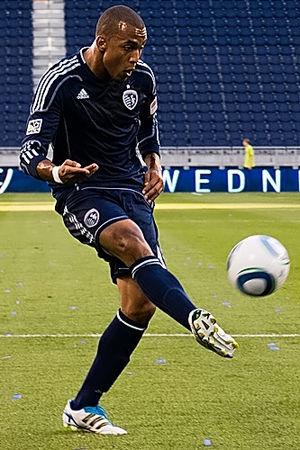
Teal Bunbury est un footballeur international américain né le 27 février 1990 à Hamilton au Canada.